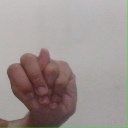
अक्षर: न